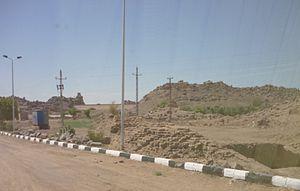
Muraille antique d'Assouan en direction de Philaé, Égypte.
La muraille d'Assouan est un mur défensif en brique de limon du Nil érigé au cours du Moyen Empire et qui ceinturait la ville antique sur sept kilomètres de longueur.